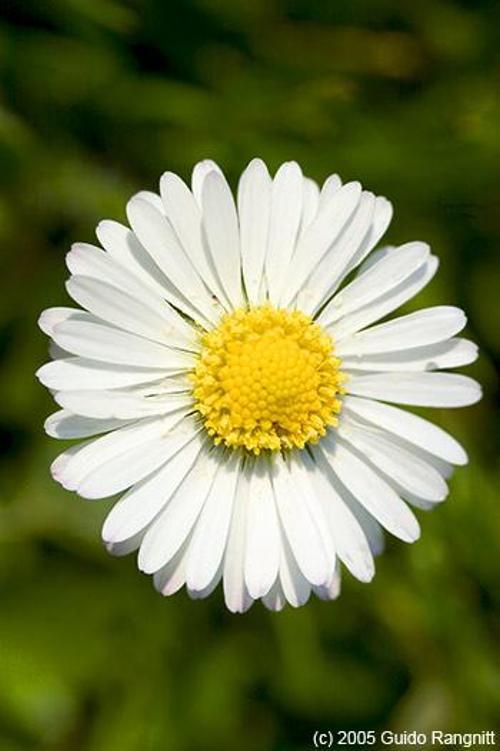
Flower: Daisy